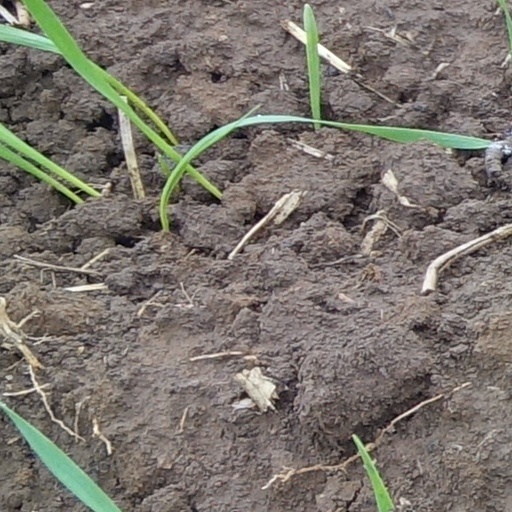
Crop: wheat